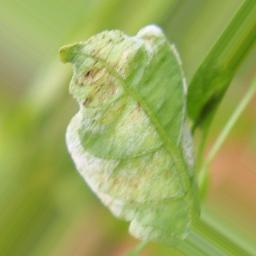
Label: powdery mildew